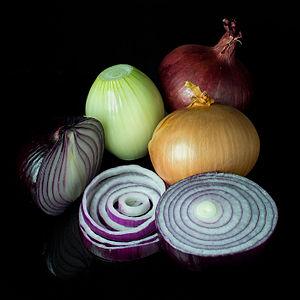
Une sauce à l'oignon est une sauce culinaire dont l'ingrédient principal est l'oignon. Certaines sauces à l'oignon se préparent avec plusieurs variétés d'oignons. Elles peuvent être de couleur brune ou blanche.
La foire aux oignons est une manifestation annuelle, qui se tient en novembre ou décembre à Mantes-la-Jolie.
L'oignon ou ognon, prononcé /ɔ.ɲɔ̃/, est une espèce de plantes herbacées bisannuelles de la famille des Amaryllidaceae, largement et depuis longtemps cultivée comme plante potagère pour ses bulbes de saveur et d'odeur fortes ou pour ses feuilles. Le terme désigne aussi le bulbe de cette plante récolté comme légume. Par extension, il désigne parfois familièrement en jardinage les bulbes d'autres plantes, généralement non comestibles.